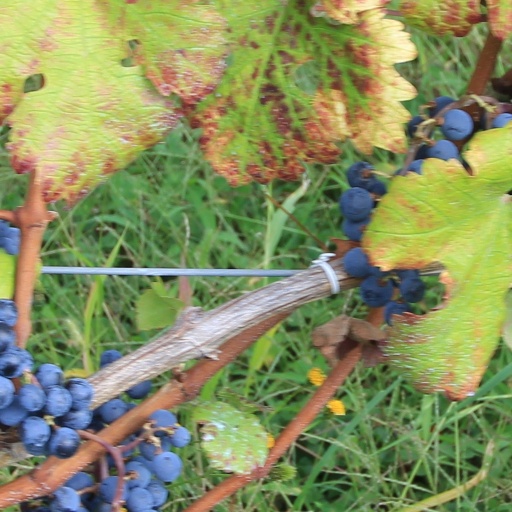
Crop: grape